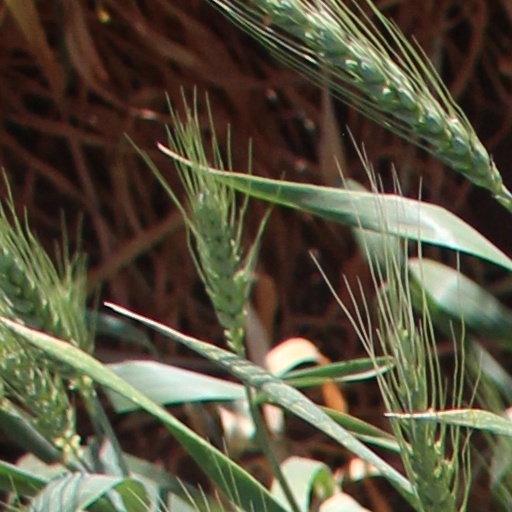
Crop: wheat